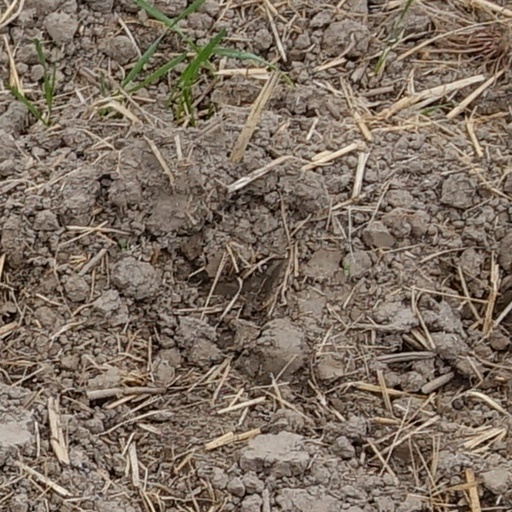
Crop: wheat